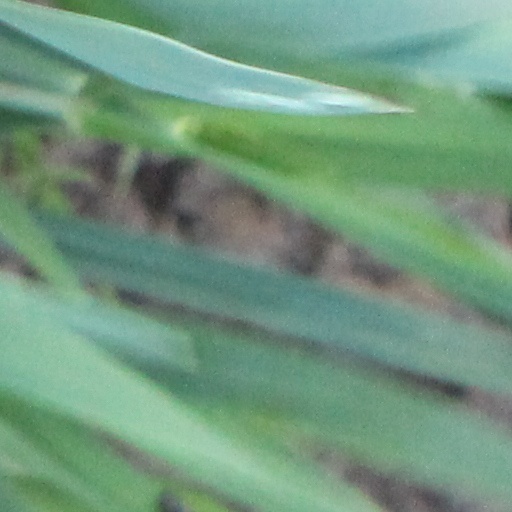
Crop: wheat